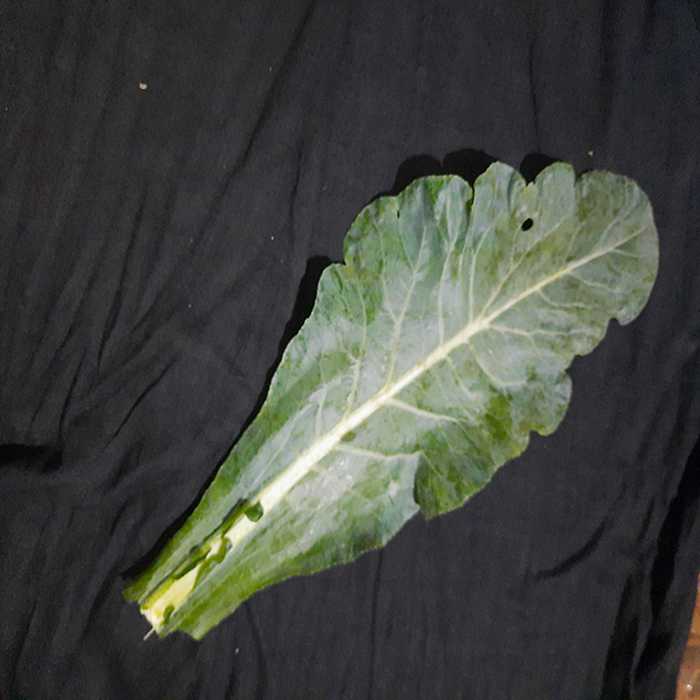
Plant: Cauliflower
Label: Fresh leaf